2000 Toronto municipal election

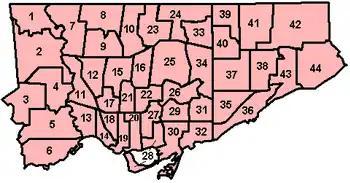
The 2000 ward map

The city council elections were eventful. Redistricting increased the number of wards from 28 to 44, but each ward only elected a single councillor, reducing the number of councillors from 56 to 44. This created several battles between incumbents such as Gloria Lindsay Luby against Mario Giansante, David Miller versus Bill Saundercook, and Milton Berger against Anne Johnston. For the most part, incumbents were re-elected: the major exception was Etobicoke where three incumbents -- Blake Kinahan, Elizabeth Brown, and Bruce Sinclair —were defeated. Over all, the elections shifted the council somewhat to the left.